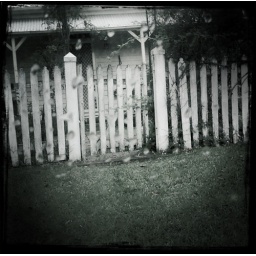
Droplets of water on the window of my brothers car looking at a fence in Picton